Château de la Grande Filolie

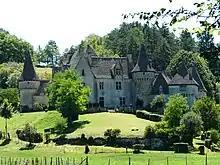
The Grande Filolie castle, Saint-Amand-de-Coly, Dordogne, France

The Château de la Grande Filolie is a château in Saint-Amand-de-Coly, Dordogne, Nouvelle-Aquitaine, France.